South Kalgoorlie Gold Mine

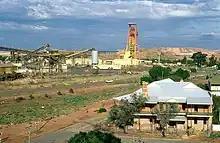

The South Kalgoorlie Gold Mine is a gold mine located south-west of Kalgoorlie, Western Australia. The mine is sometimes also referred to as "South Kal Mines - New Celebration", being a merger of the former New Celebration Gold Mine and the Jubilee Gold Mine, which were combined in 2002.